Sky position (RA, Dec in degrees): 186.237, 17.993
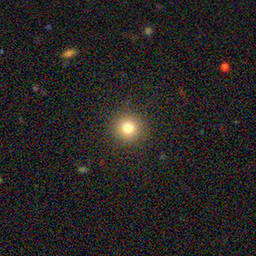
Galaxy morphology: Round Smooth Galaxies